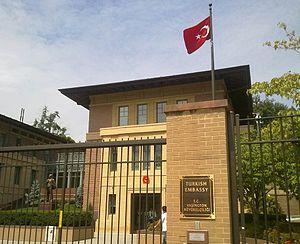
Les relations entre les États-Unis et la Turquie commencent au XIXᵉ siècle, un accord étant signé en 1830 à l'époque de l'Empire ottoman.